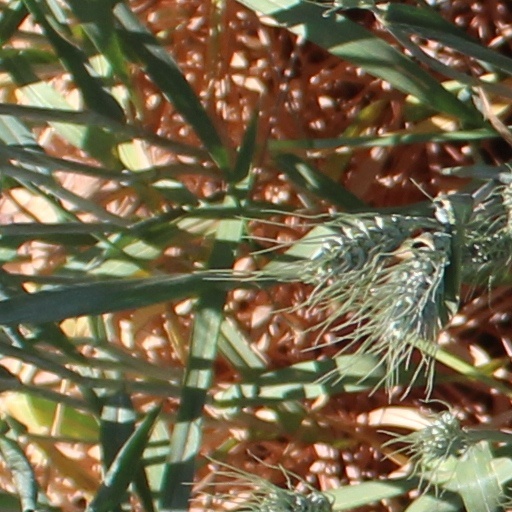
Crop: wheat